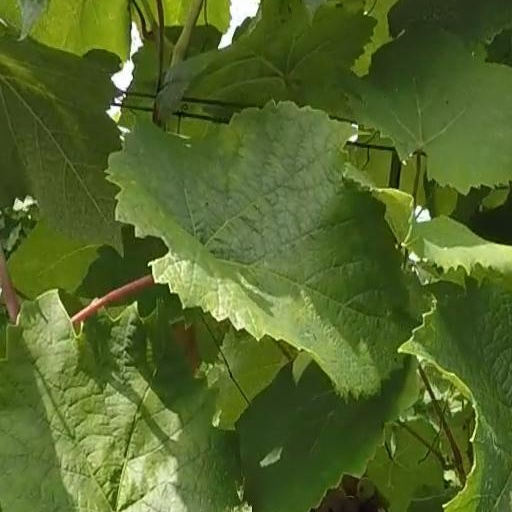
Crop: grape